McLoughlin Brothers

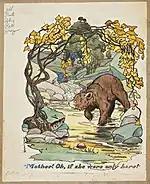
In this artwork for "Teddy the Bear" by Sarah Noble Ives, printer's notes regarding ink colors can be seen in the top left

The artistic and commercial roots of the McLoughlin firm were first developed by John McLoughlin, Jr. (1827–1905) who made his younger brother Edmund McLoughlin (1833 or 4-1889) a partner in 1855. By 1886, the firm published a wide range of items, including cheap chapbooks, large folio picture books, linen books, puzzles, games, paper soldiers and paper dolls. In 1884 their typewriter appeared which sold for $10.